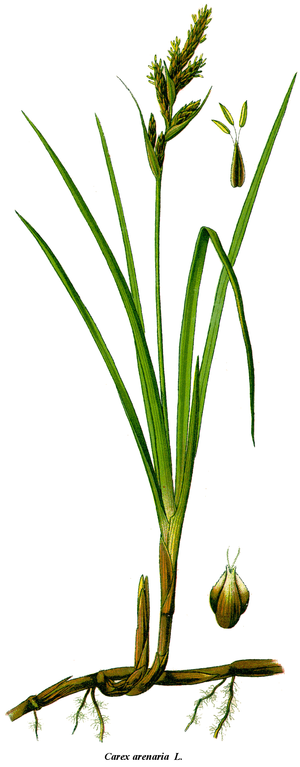
La laîche des sables est une espèce de plantes psammophytes de la famille des Cyperaceae qui pousse dans les dunes et les pelouses sablonneuses du littoral européen. Elle est naturalisée en Amérique du Nord.